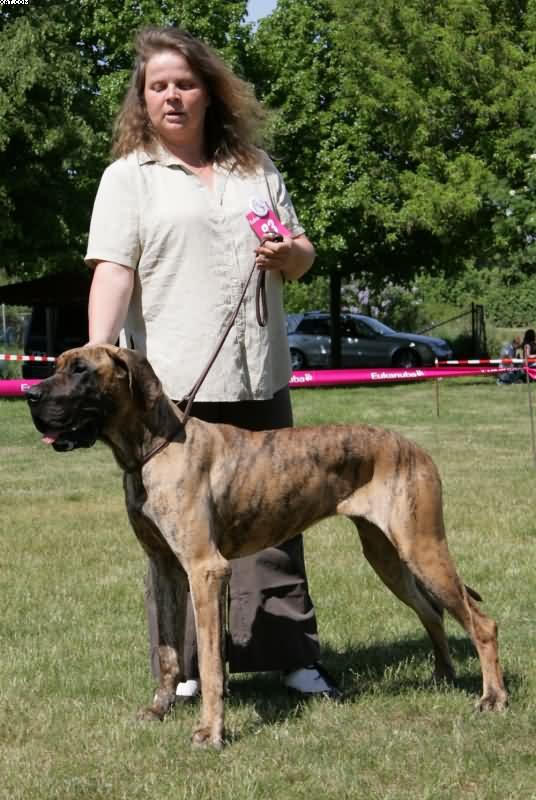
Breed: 206-n000035-Great_Dane